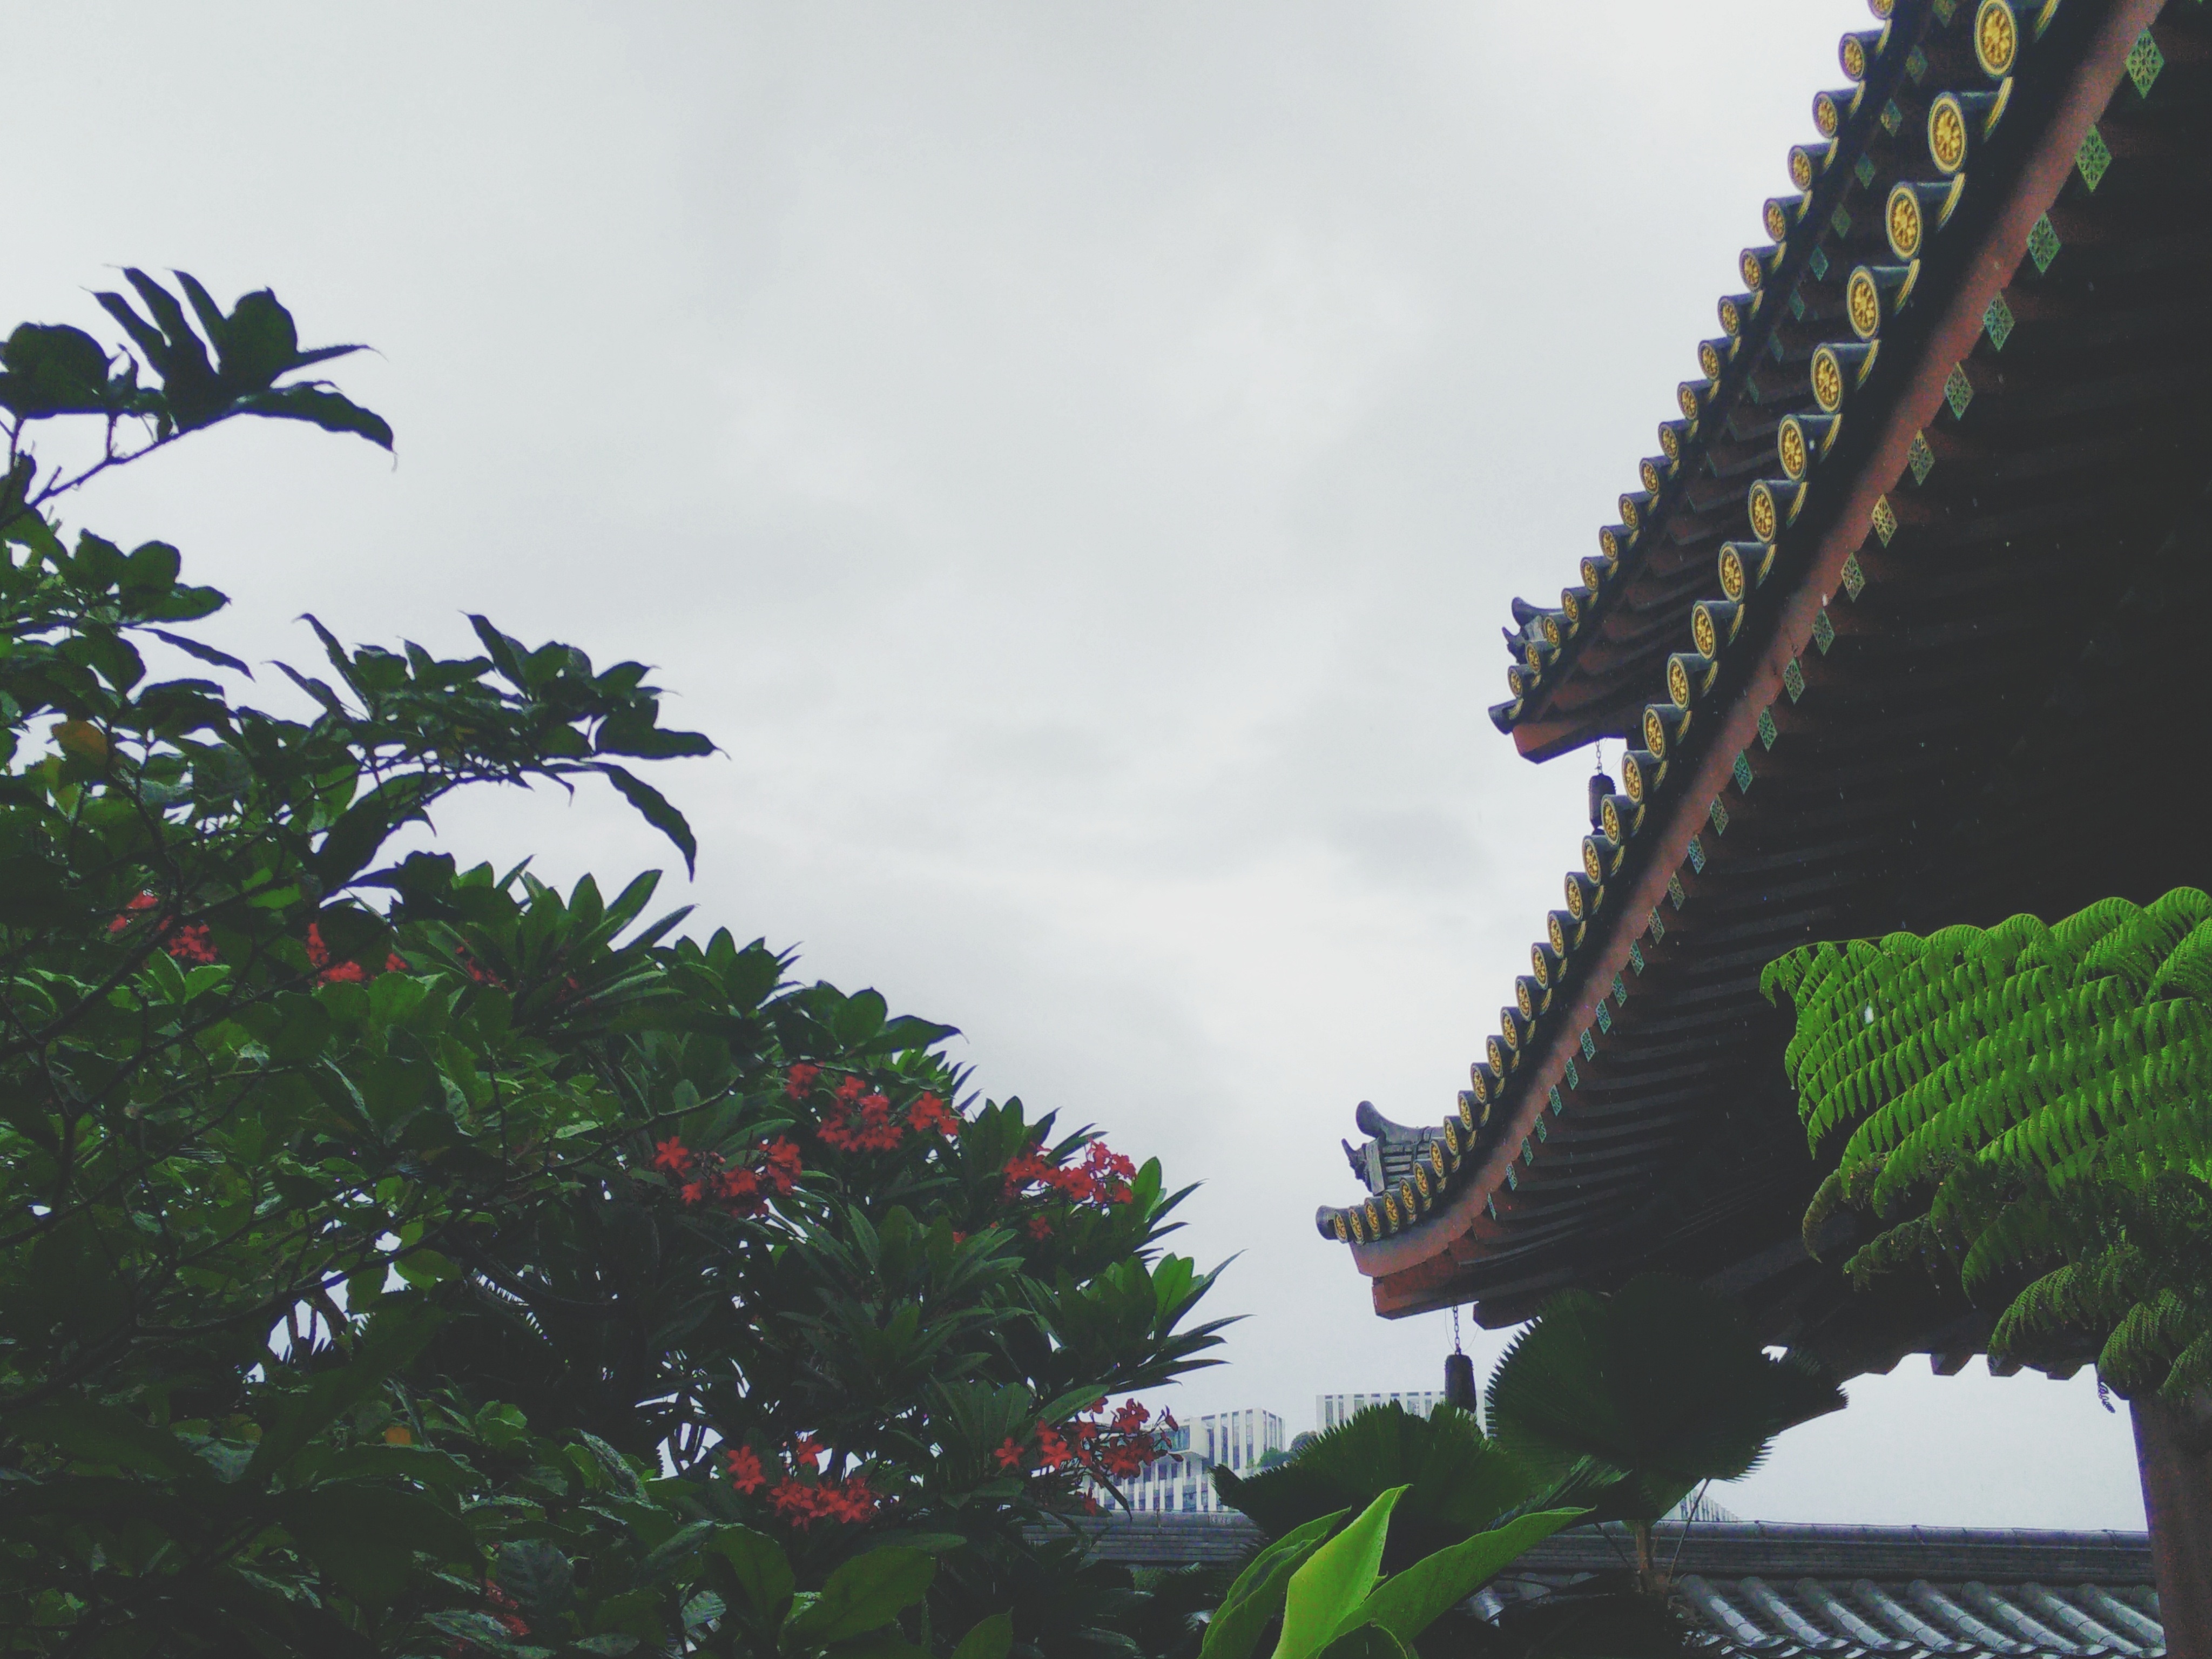
tree, leaf, flower, jungle, botany, tropics, ecosystem, screenshot, arecales